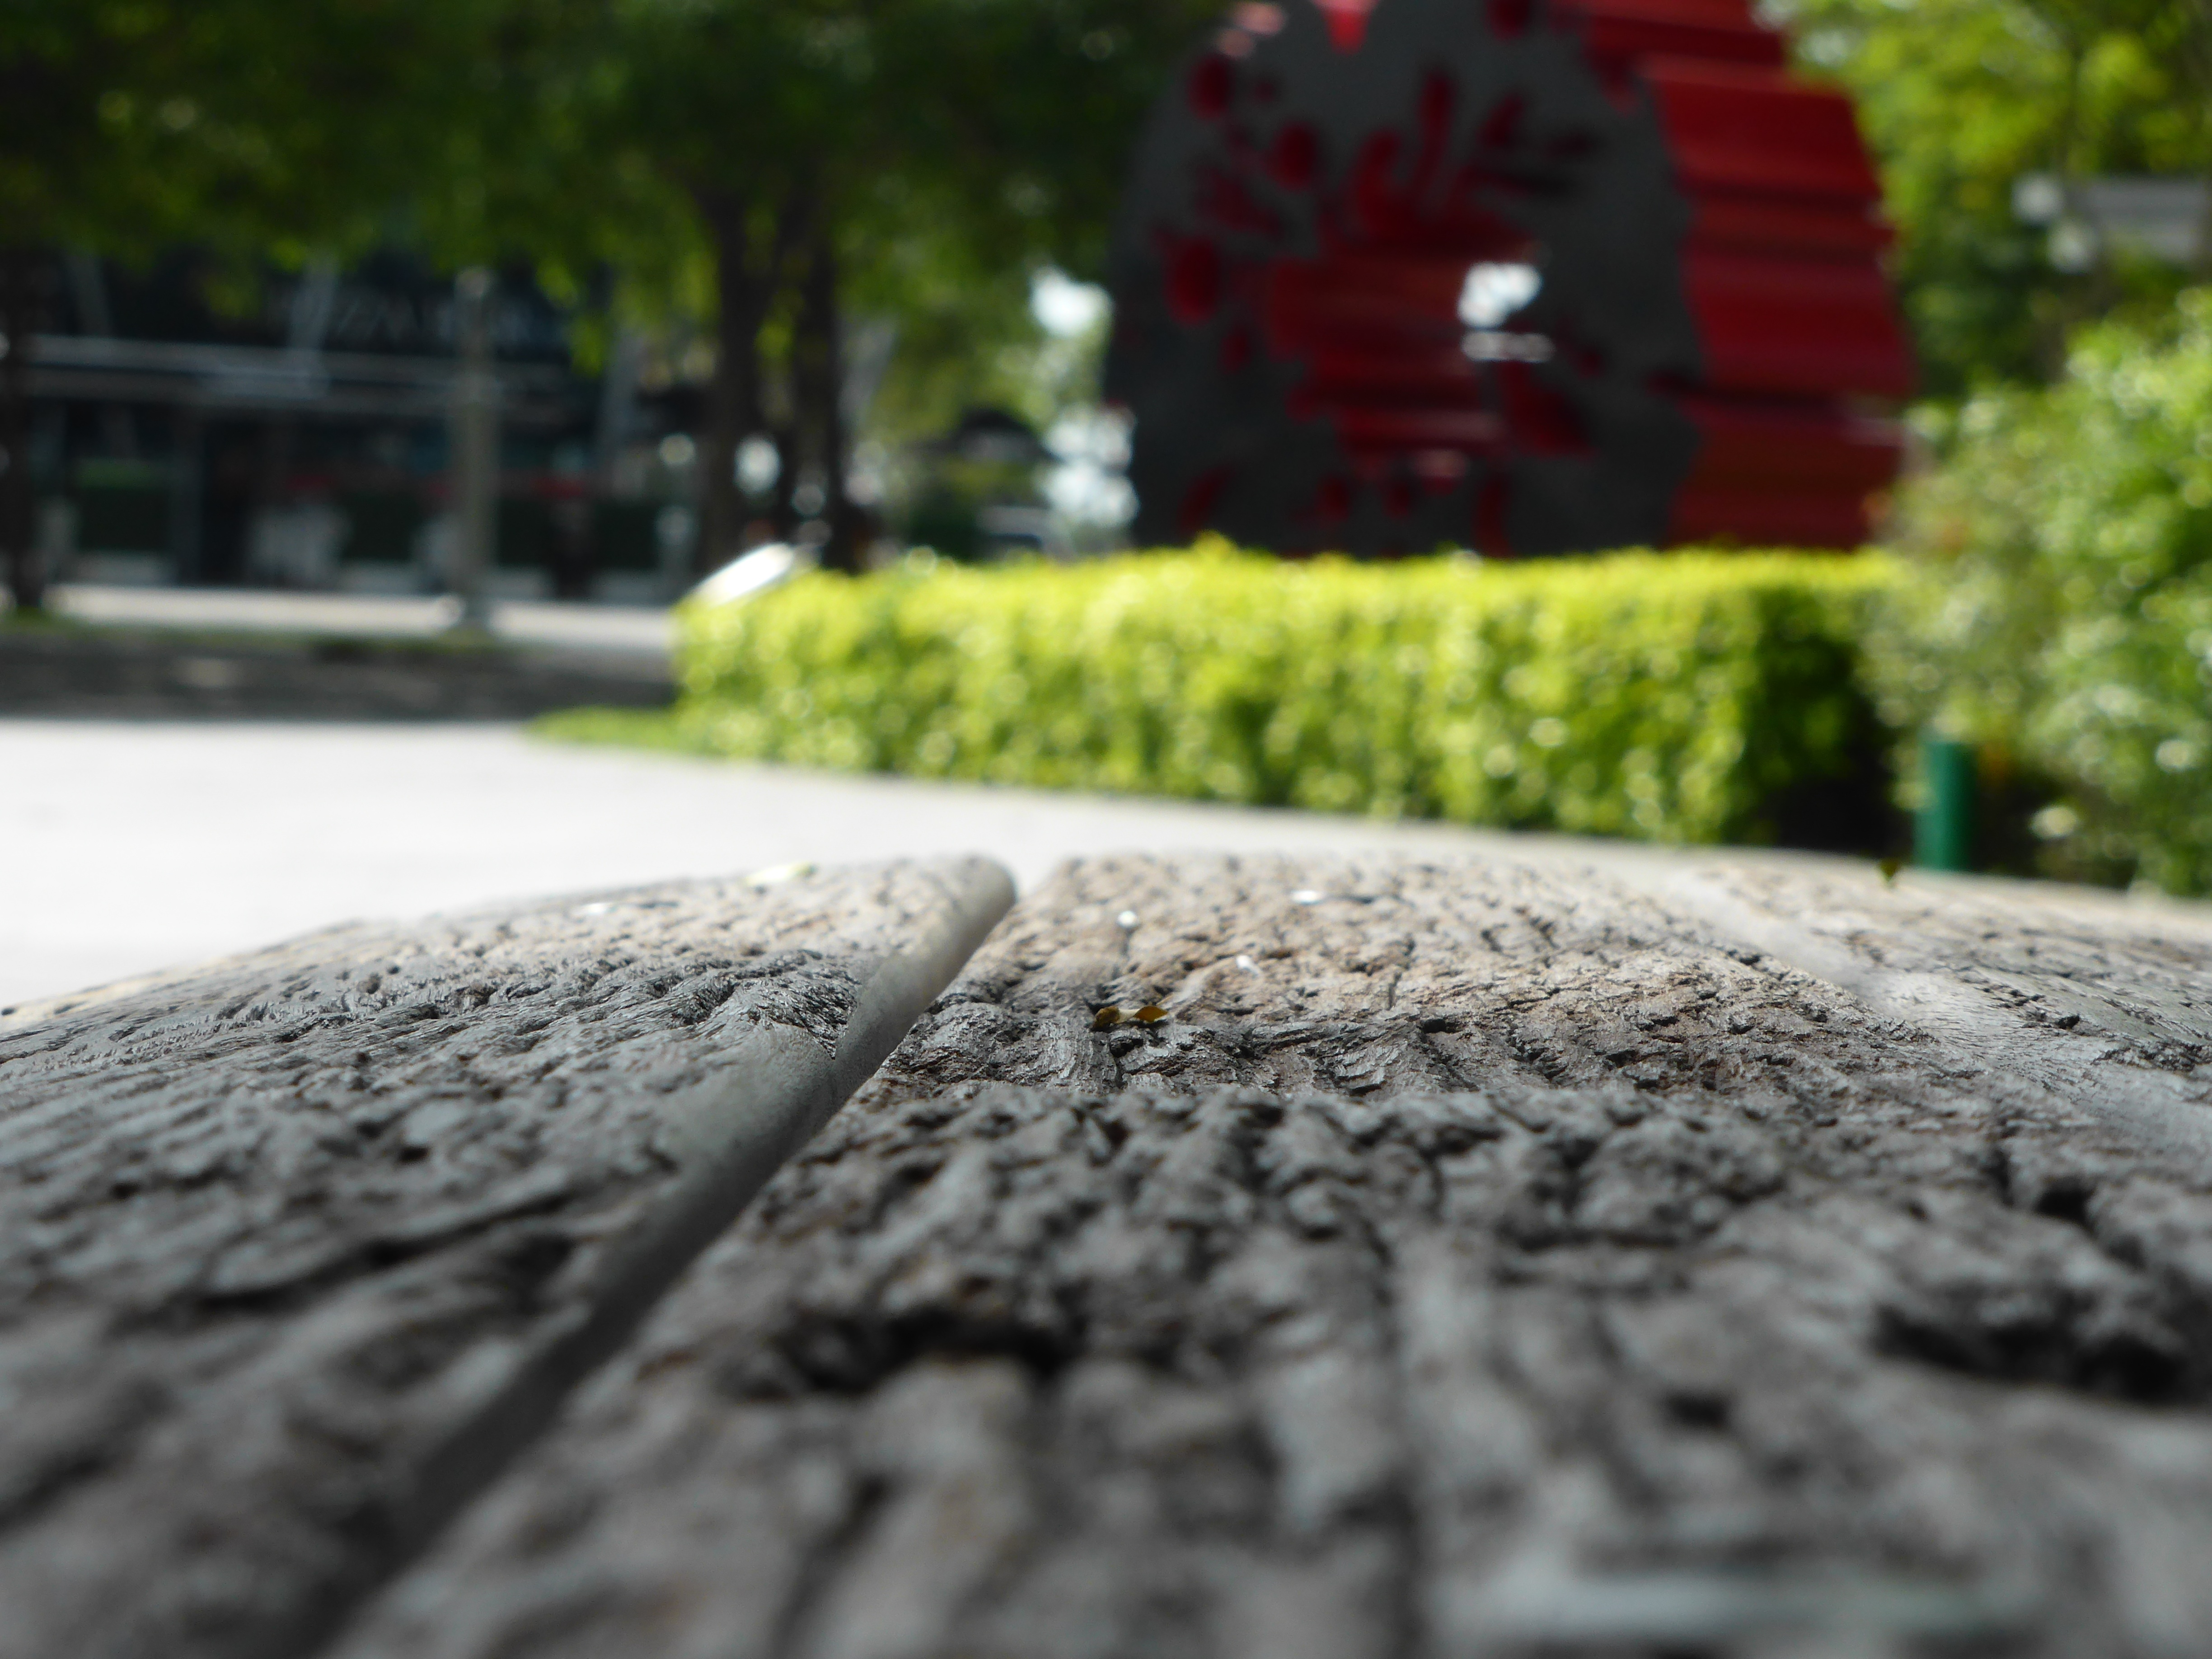
tree, grass, wood, road, lawn, leaf, sidewalk, flower, asphalt, green, red, color, season, road surface